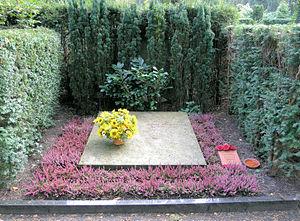
Heinz Berggruen, né le 5 janvier 1914 à Berlin et mort le 23 février 2007 à Paris, est un journaliste, collectionneur, galeriste et marchand d'art allemand.